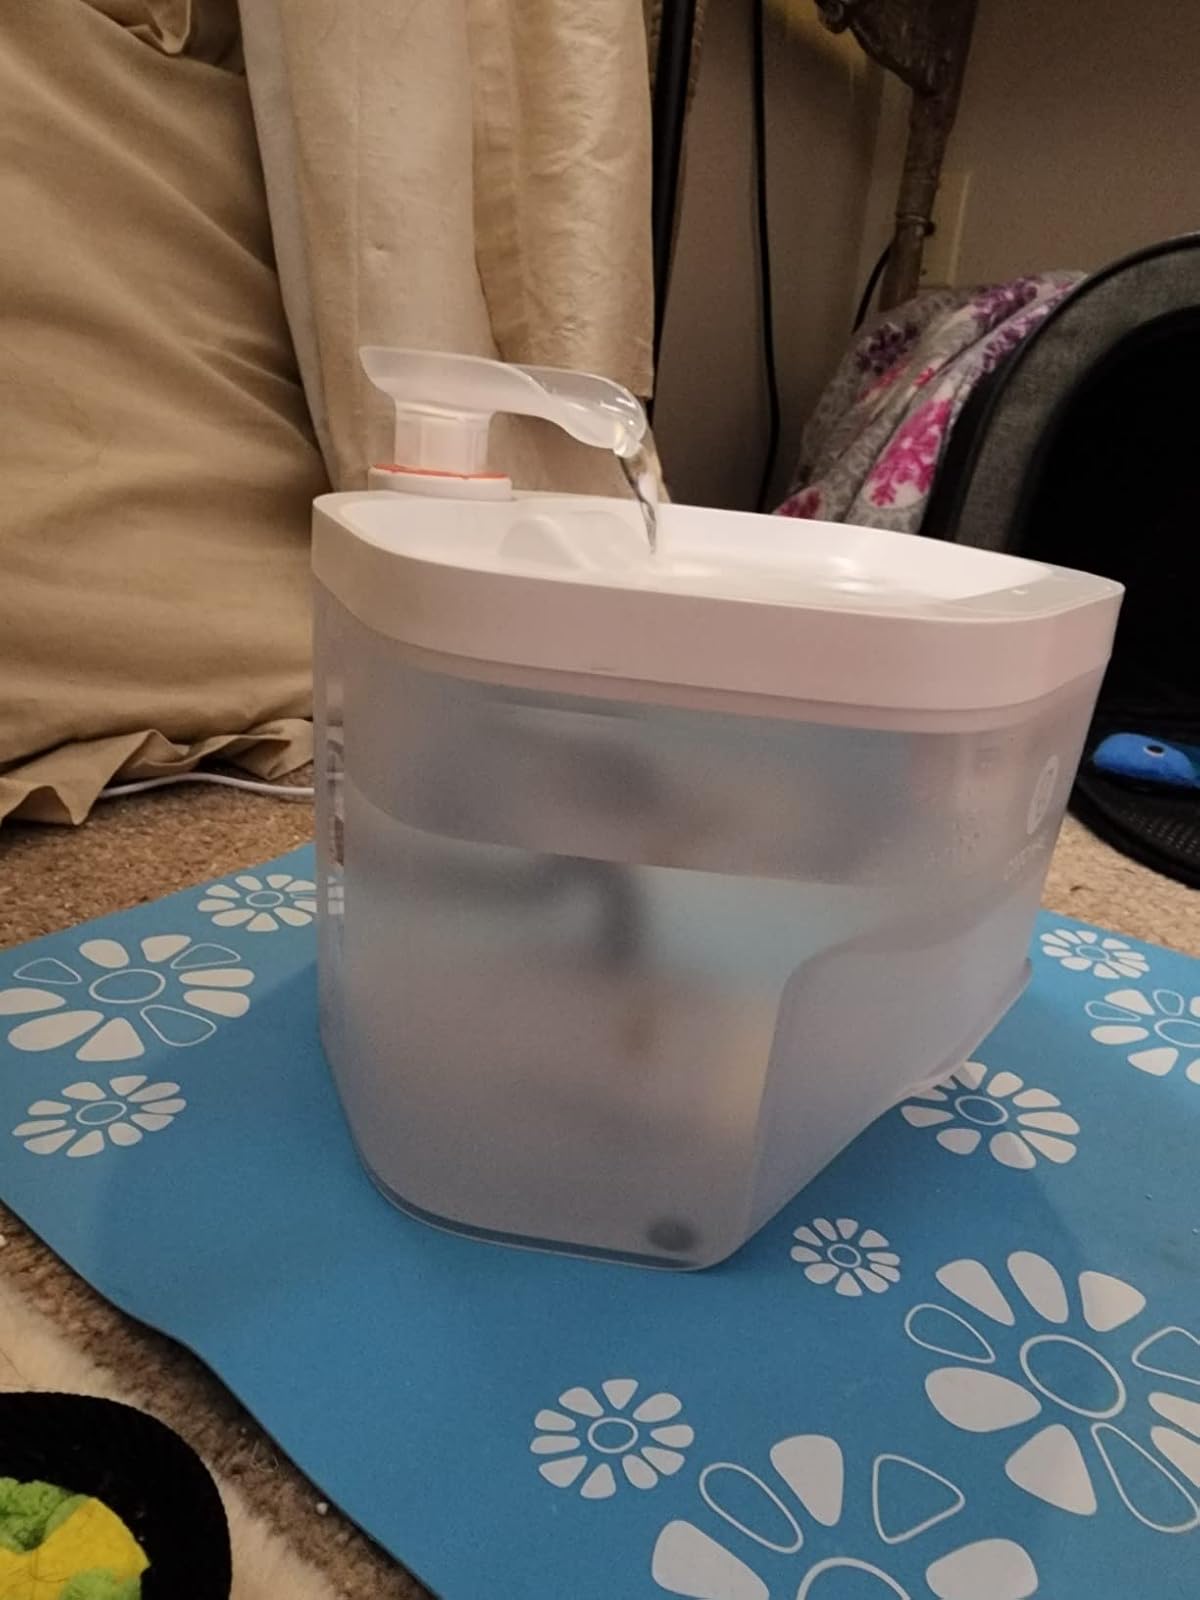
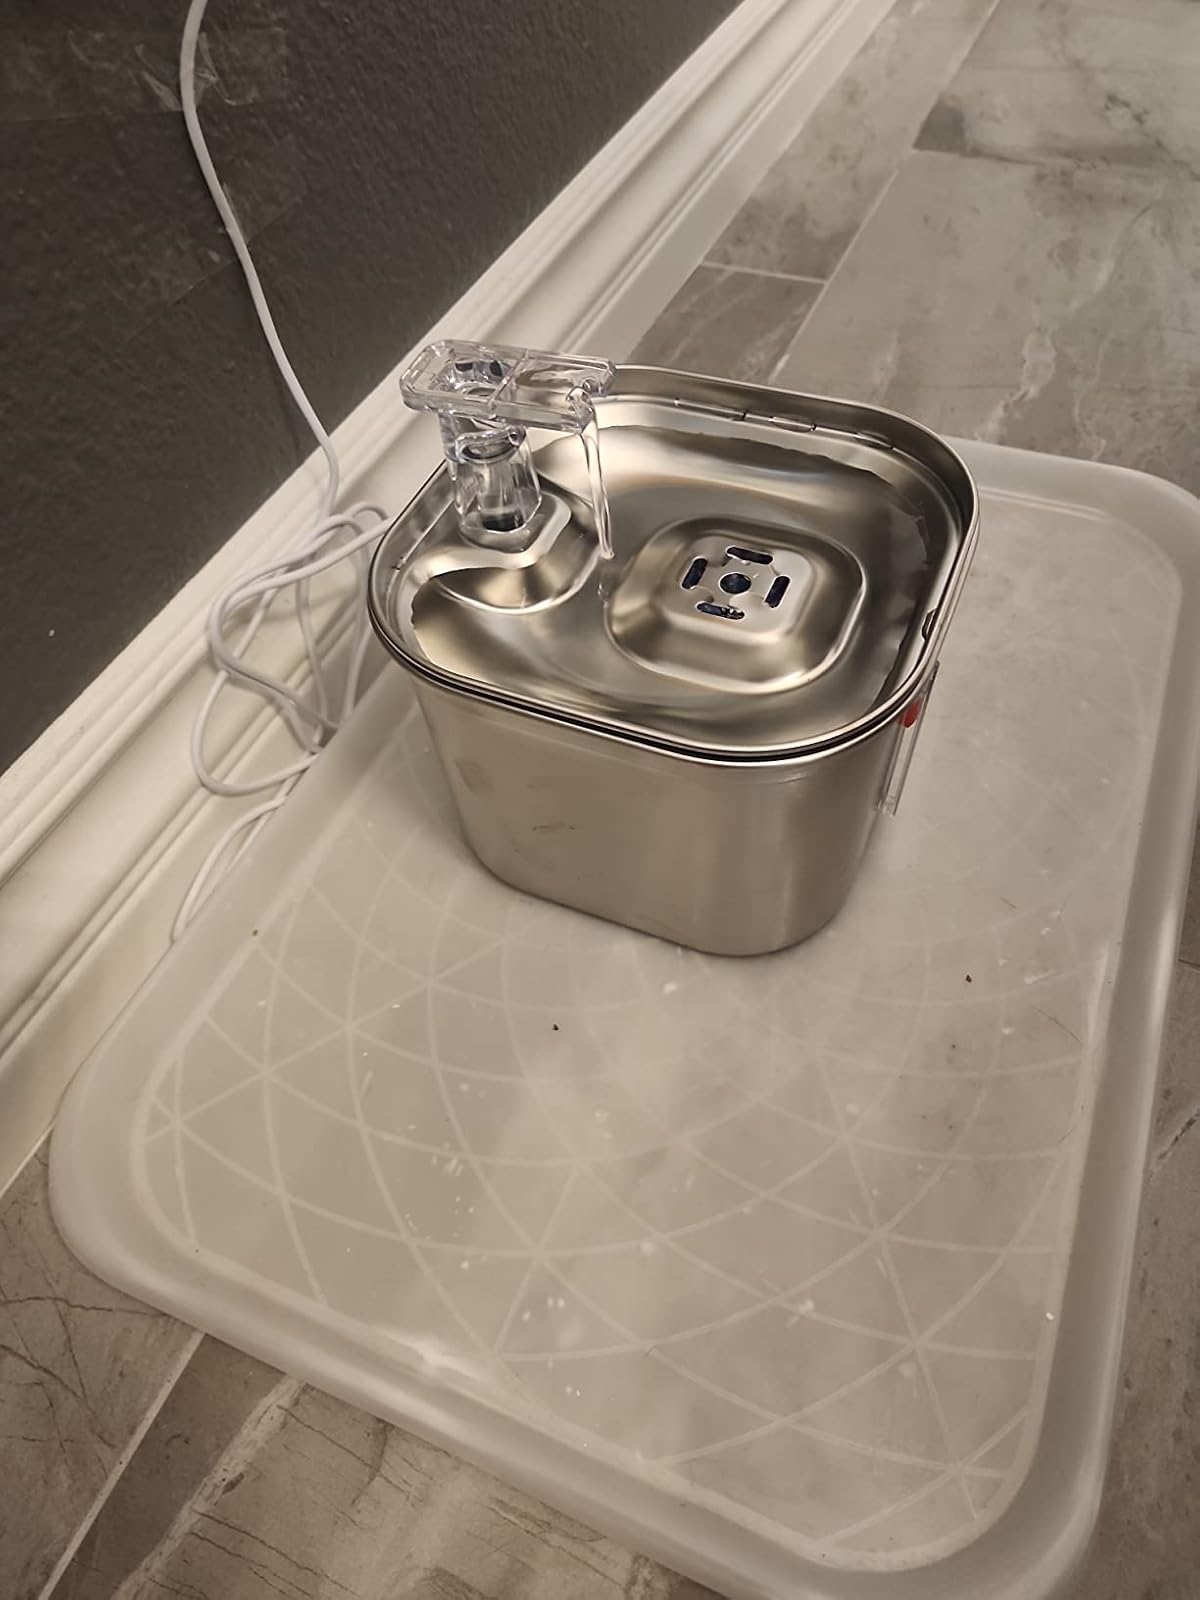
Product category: items_bowl
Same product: no